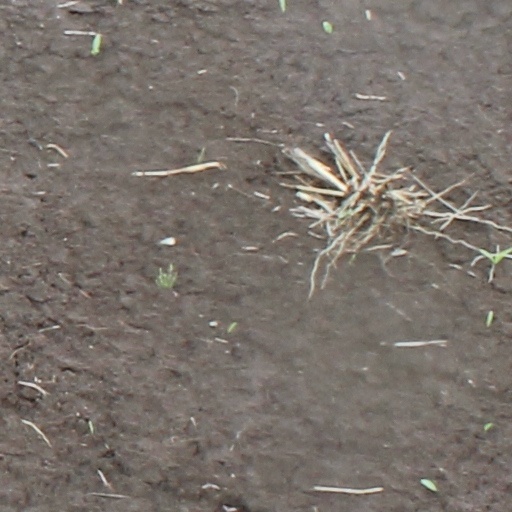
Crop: wheat